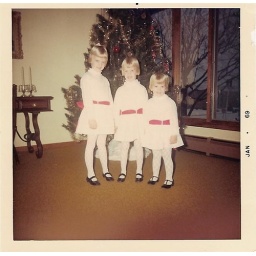
girls in white dresses2